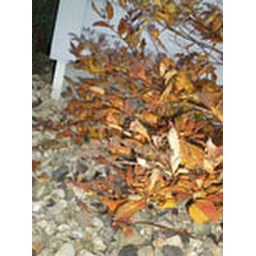
the original of this is of a bush out side in rocks and my house in the back :)